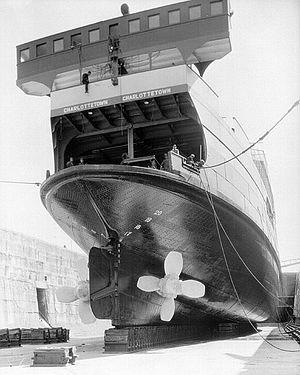
Poupe du traversier Charlottetown de la compagnie de chemin de fer Canadien National, construite au chantier Davie
Le chantier Davie est un chantier naval situé dans le secteur de Lauzon à Lévis, Québec, Canada.